Horsforth Hall Park

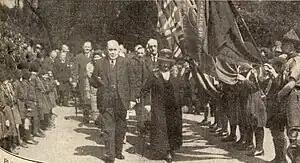
William Mathieson and his wife Margaret opening Horsforth Hall Park in 1932

In 1930 William Mathieson (1852–1943) who had lived in Horsforth for over 40 years offered to buy the hall from the Stanhope family and to donate it to the council. On 24 February 1930 the council accepted his offer. William was born in 1852 in Larbert, Scotland. In 1874 he married Margaret Bryden Spence (1856–1943) who was the daughter of Robert Spence a Glasgow, engineer. William's family owned a factory in Larbert making iron goods such as stoves and gas fires. In 1888 he moved to Leeds to set up a similar factory called Wilsons and Mathiesons in Forge Lane Armley. The firm was successful and he became extremely wealthy. He lived in a house called "Glenburn" which is in Calverley Lane in Horsforth.